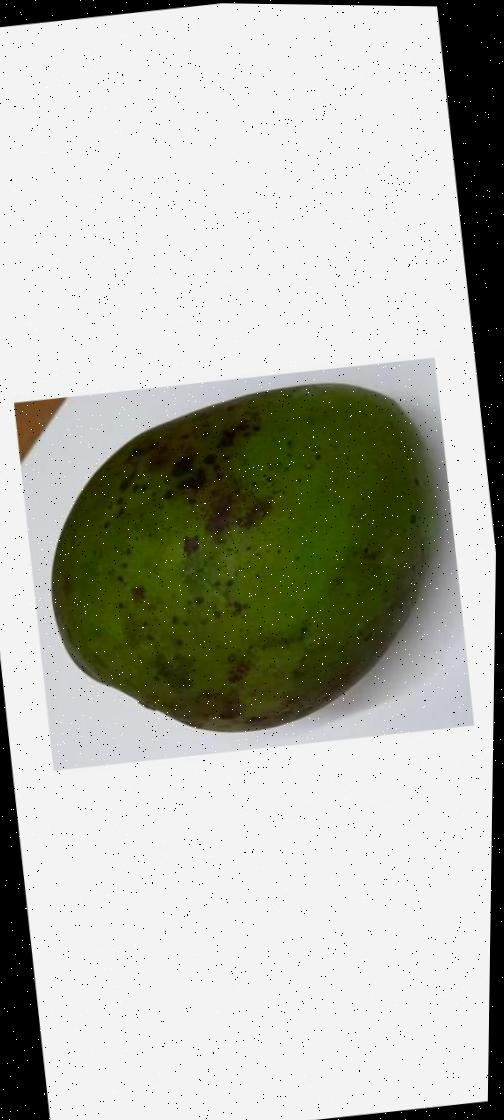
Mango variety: Harivanga